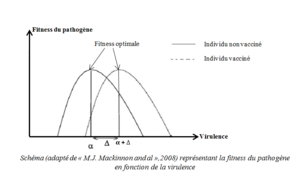
Fitness et virulence
Un pathogène est un organisme capable d’infecter un autre organisme appelé hôte. La virulence d’un pathogène est désignée comme étant la capacité de celui-ci à se multiplier à l’intérieur de l’organisme et d’y provoquer un état pathologique. La vaccination désigne un moyen de protection contre les agents pathogènes permettant de stimuler le système immunitaire d'un individu. À long terme, le vaccin semble être eﬃcace dans une population, néanmoins il peut avoir un impact sur l'évolution de la virulence du pathogène.